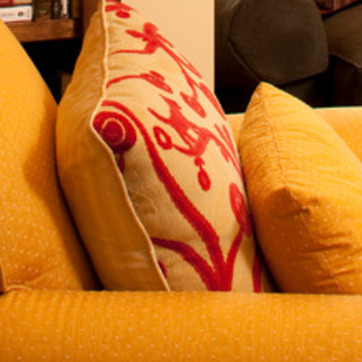
Material: fabric